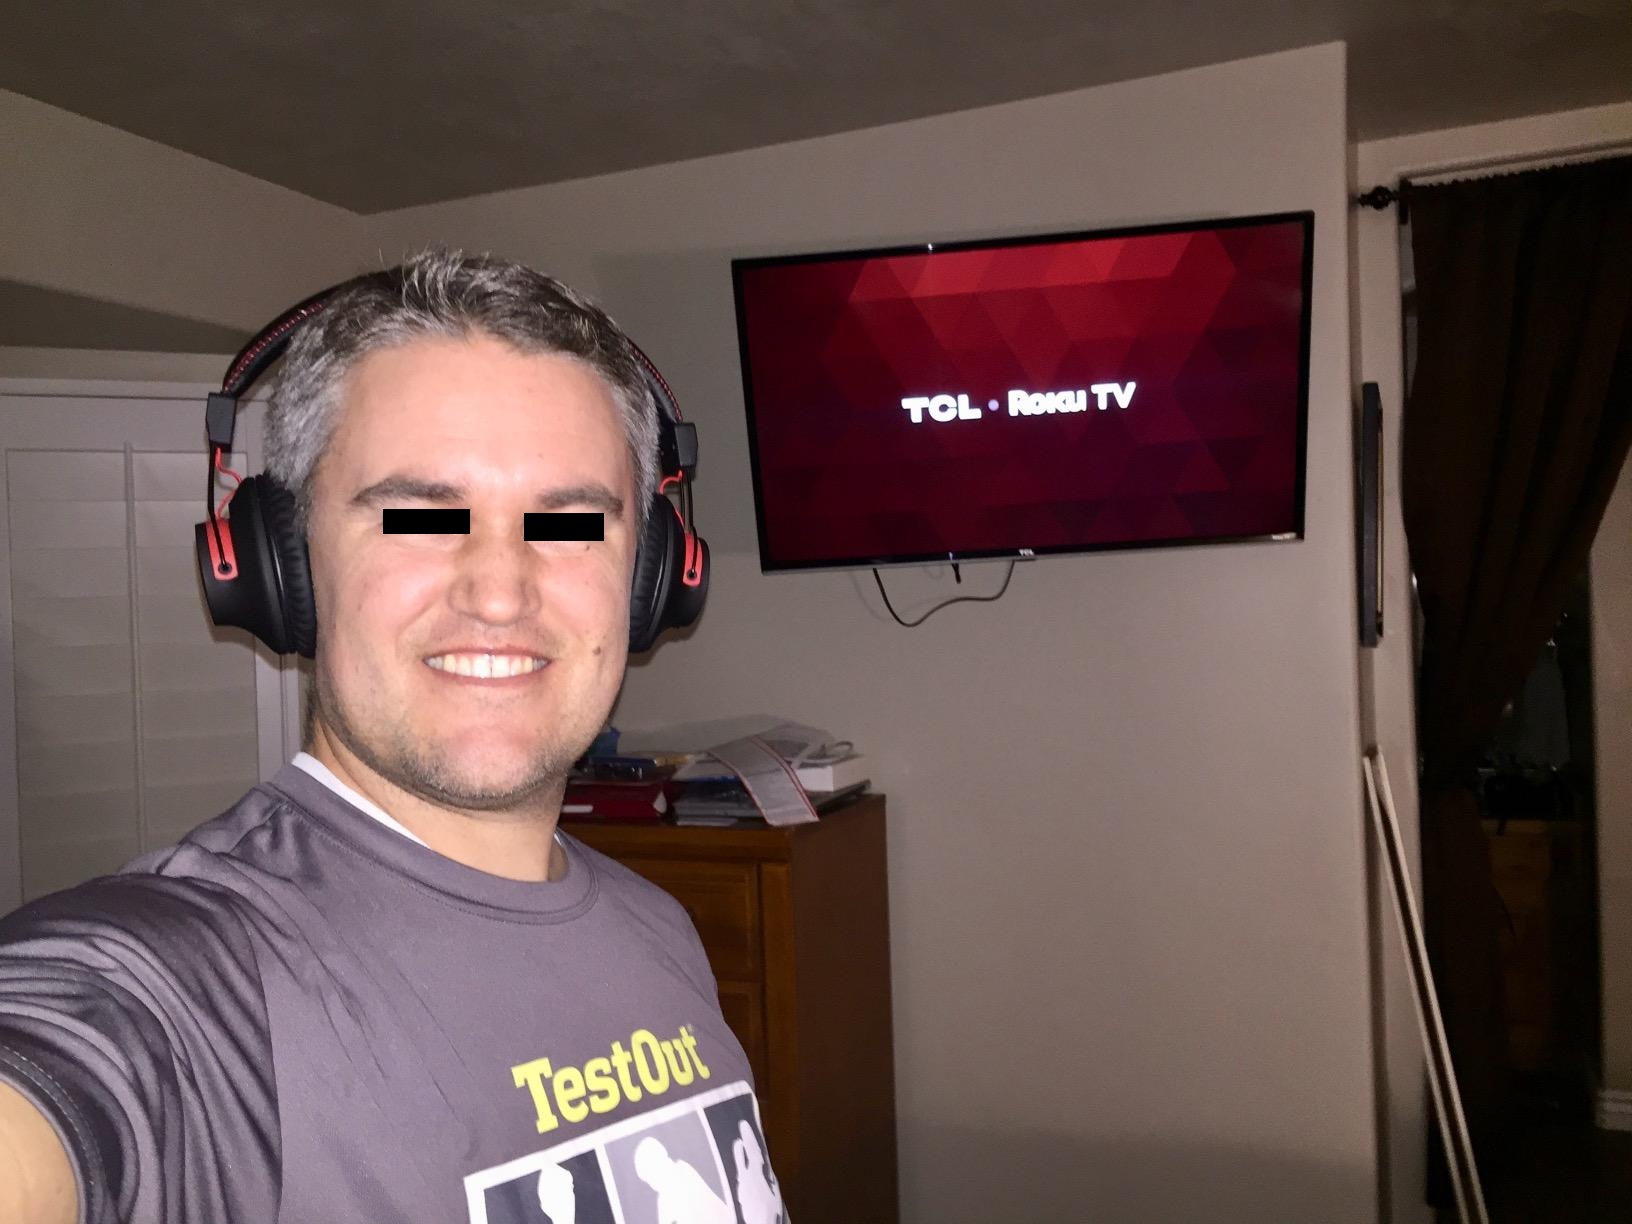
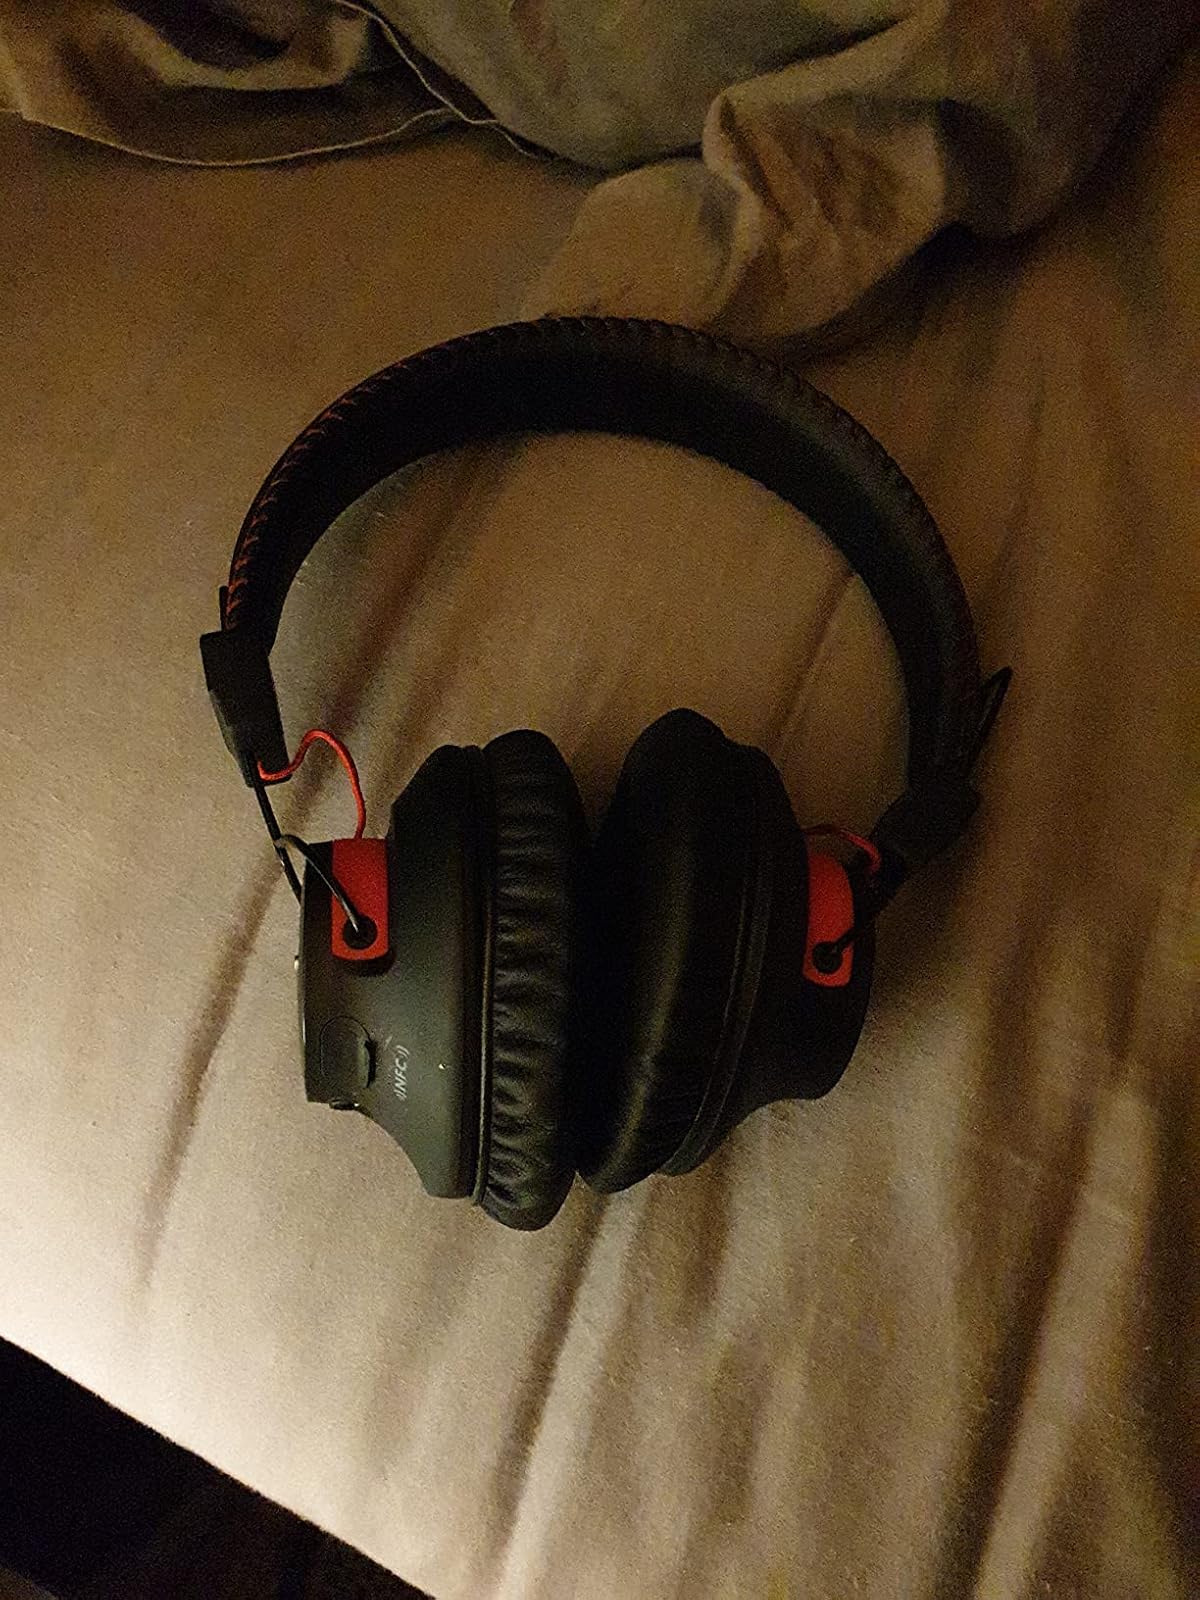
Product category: headphones
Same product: yes